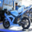
Label: motorcycle